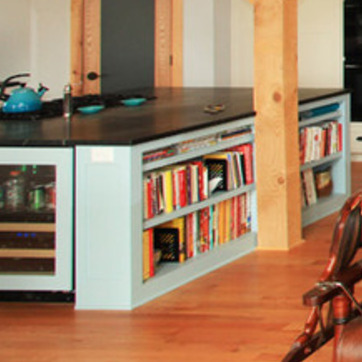
Material: paper